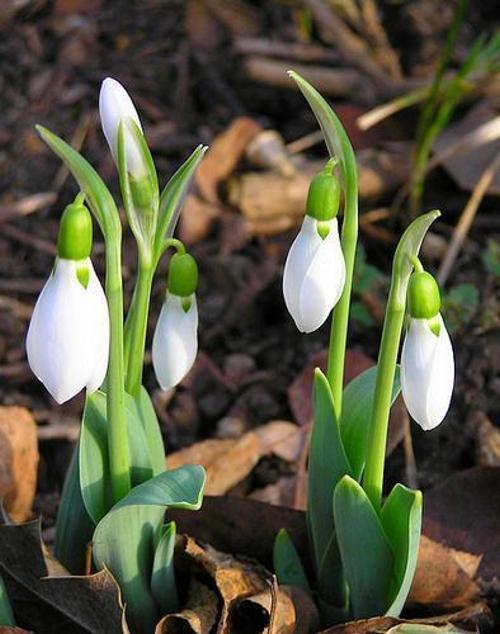
Flower: Snowdrop